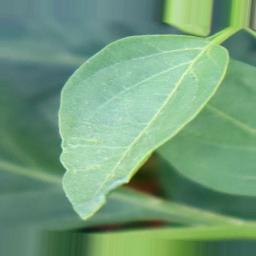
Label: healthy